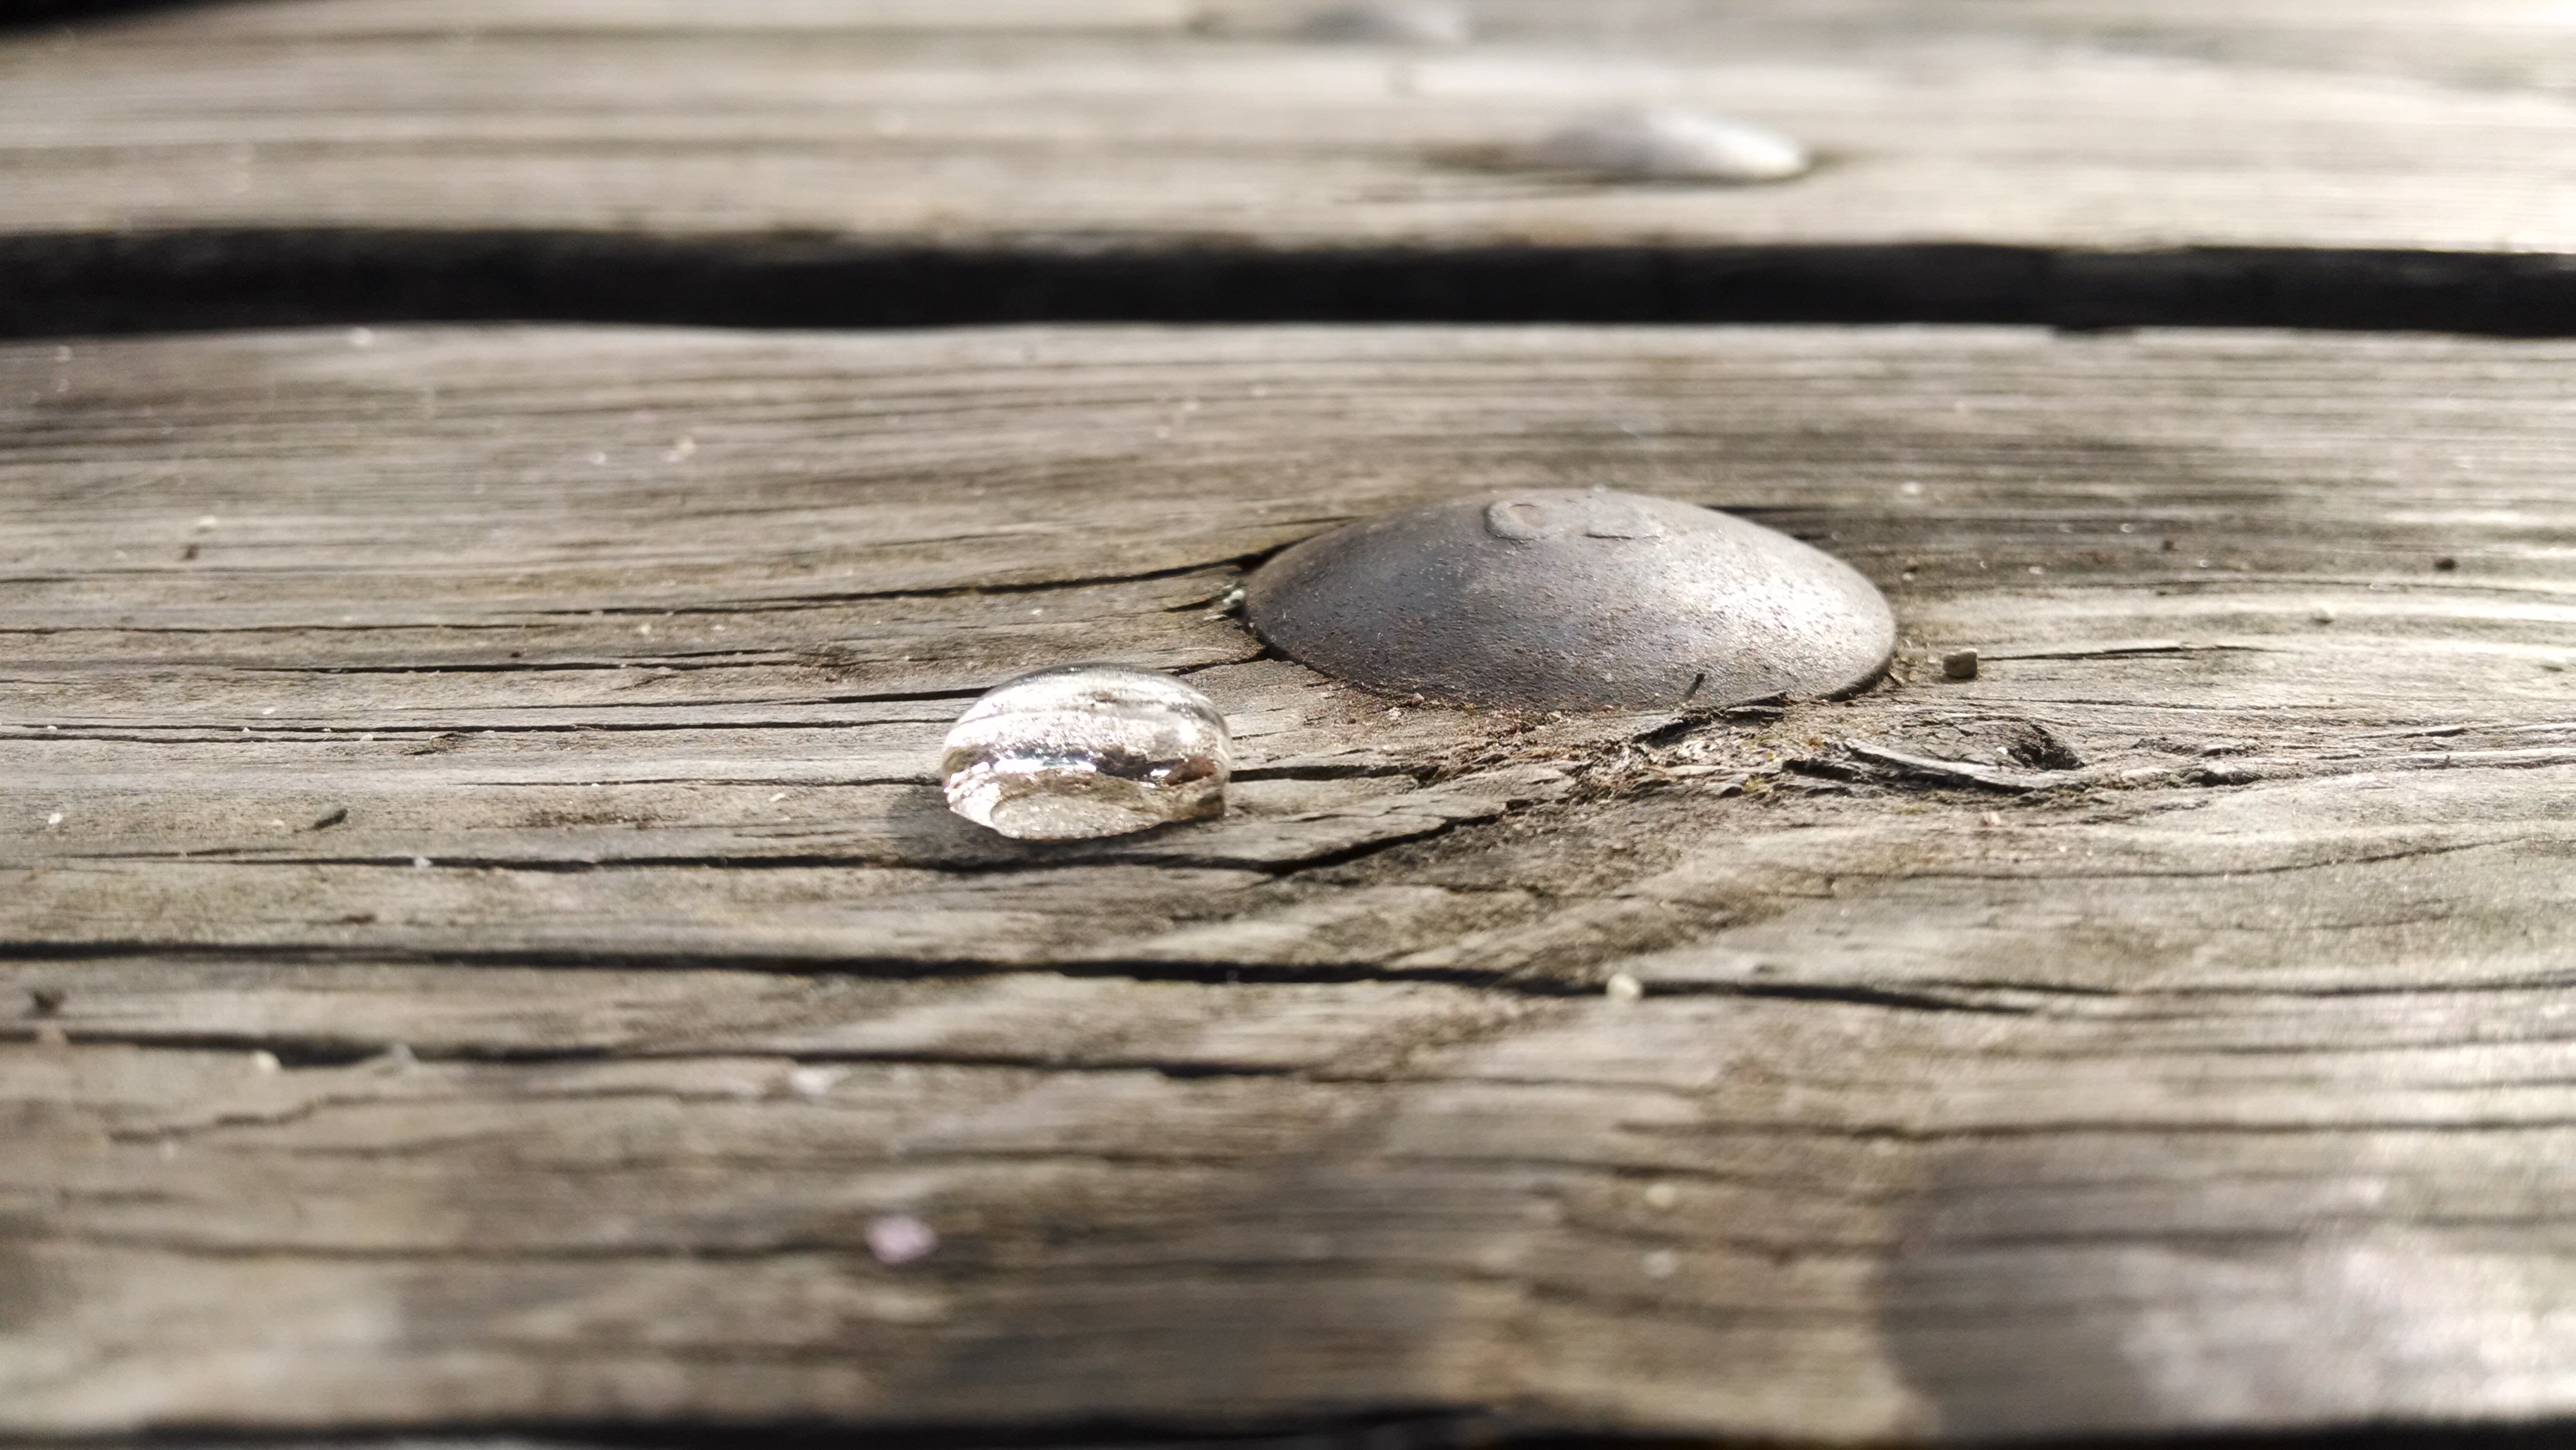
hand, table, water, drop, wood, leaf, nail, close up, picnic, macro photography